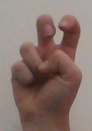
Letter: toot